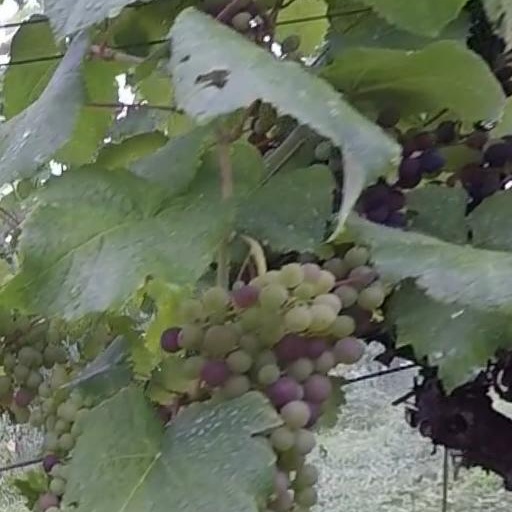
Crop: grape